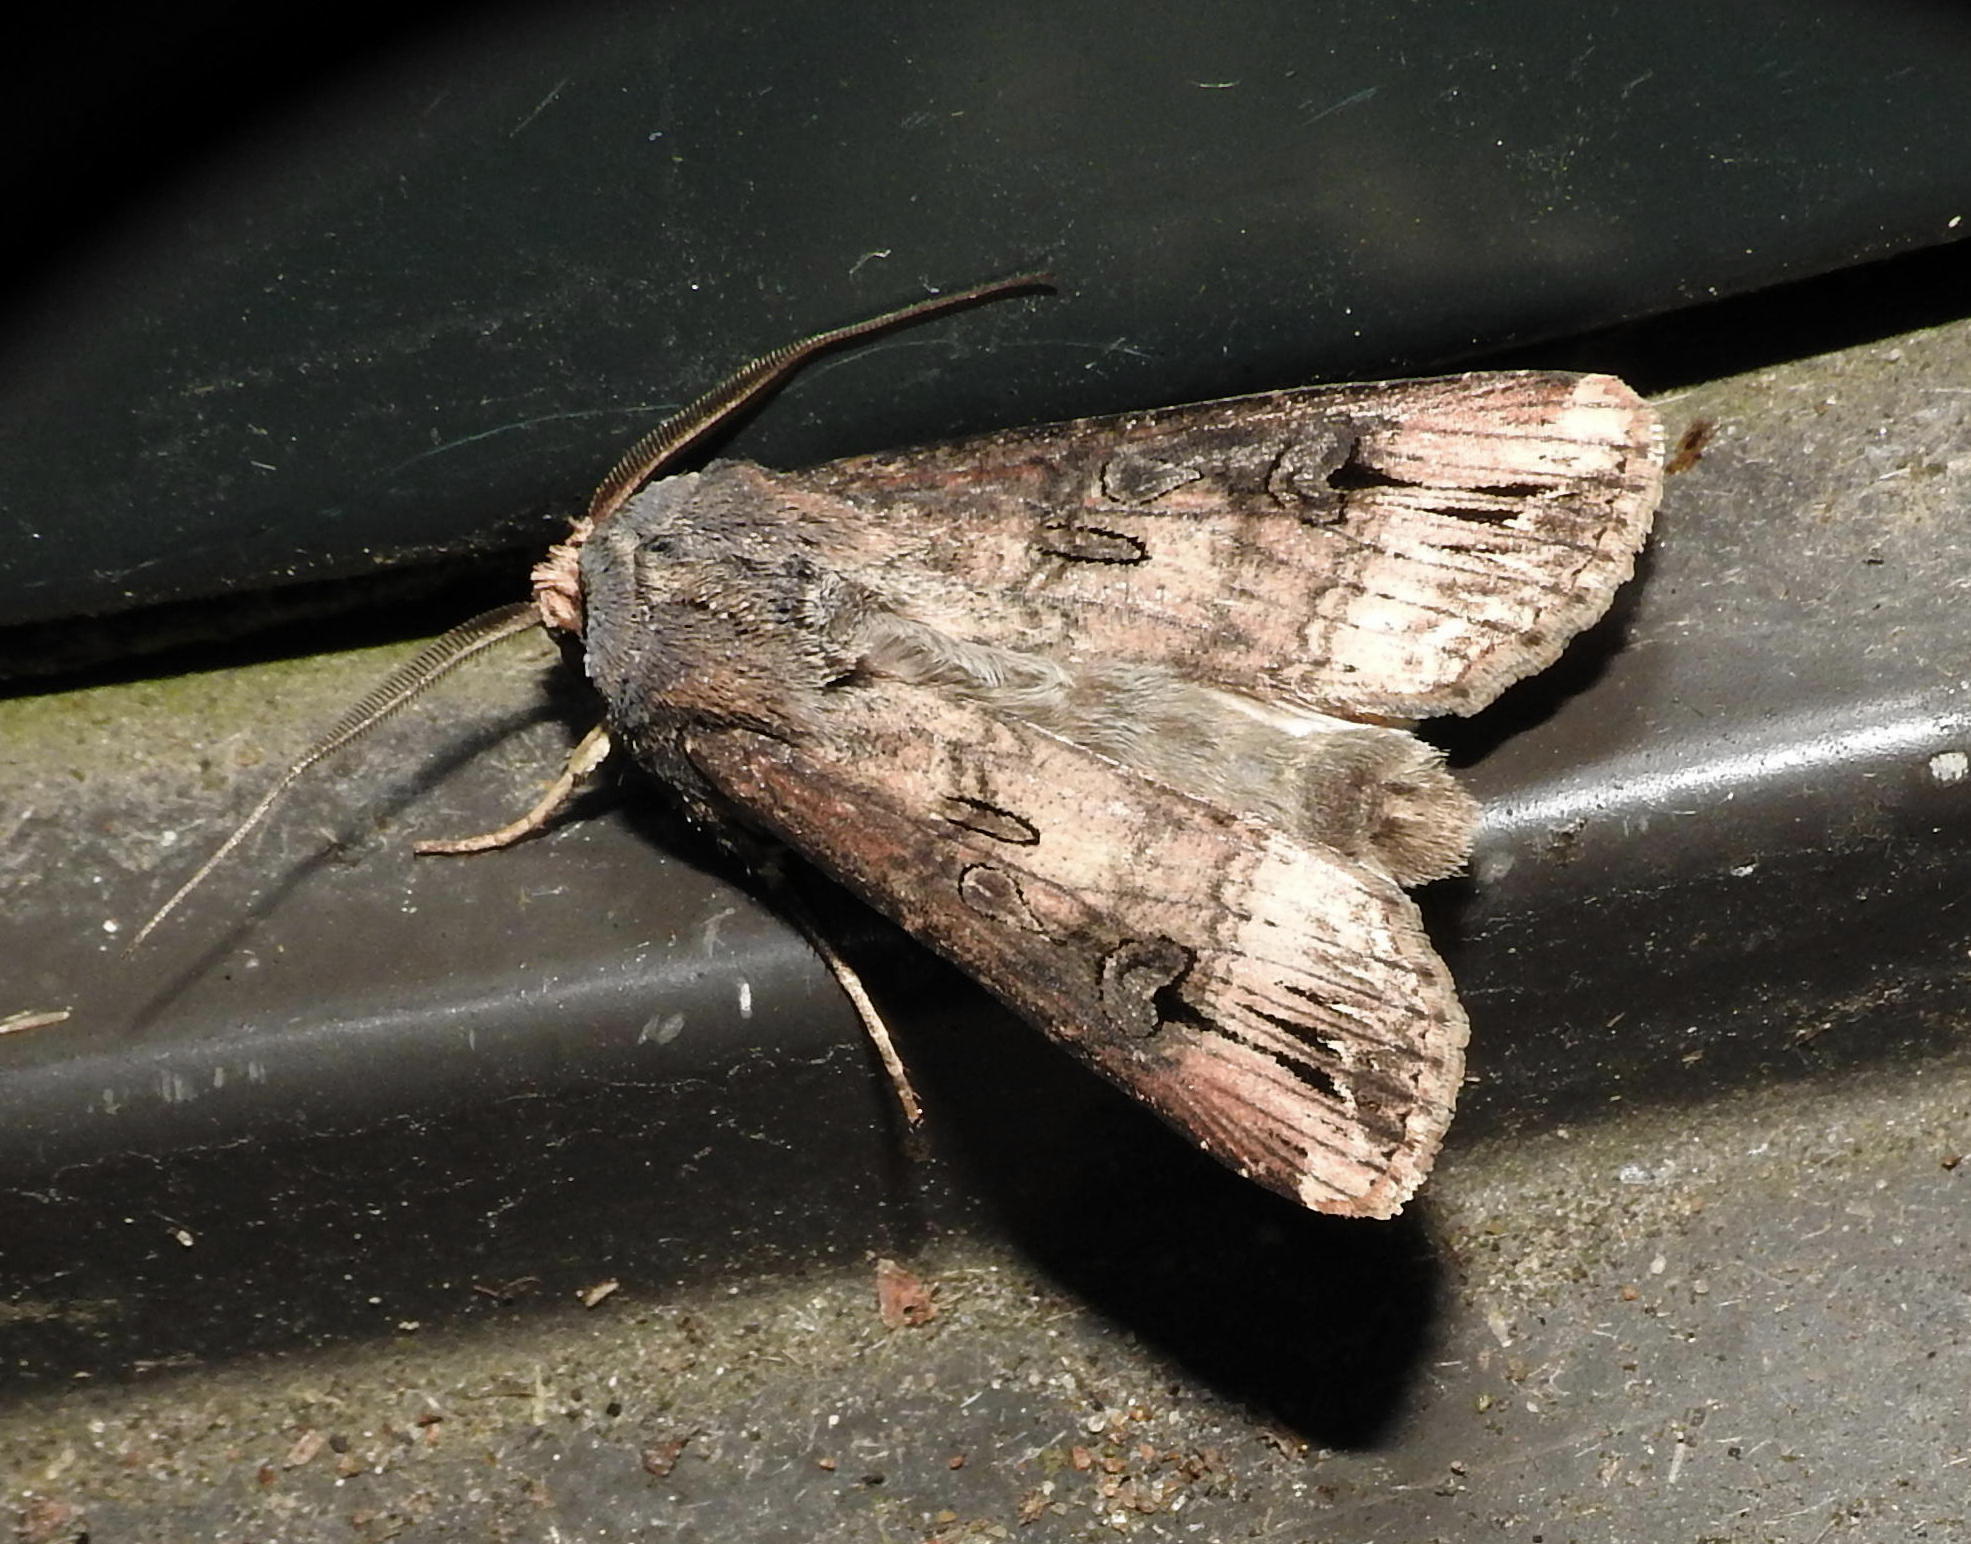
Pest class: cutworms